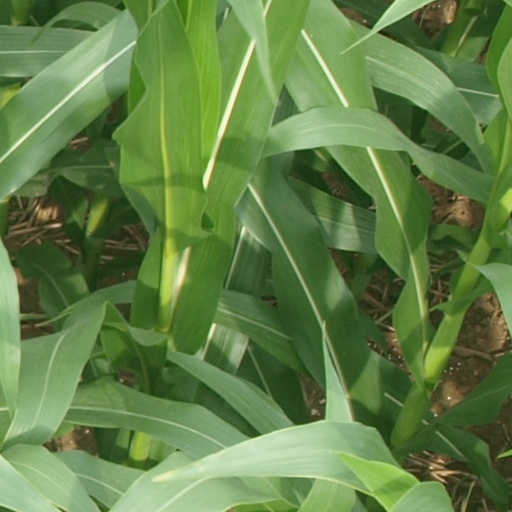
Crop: maize; corn